William Clarence Matthews

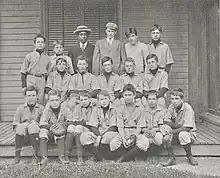
Matthews with the 1905 Nobles Lower School baseball team

Matthews passed the bar exam and married Pamela Belle Lloyd from Hayneville, Alabama in 1908. He coached Boston high school baseball teams for a few years during this period in order to put himself through law school (Boston Latin School, Dorchester High School, and Noble and Greenough School). However, Matthews eventually replaced his mentor at Harvard, William H. Lewis, as the assistant U.S. Attorney for the Boston area. From 1920 to 1923, Matthews became the chief legal counsel for the Marcus Garvey founded Universal Negro Improvement Association and African Communities League.